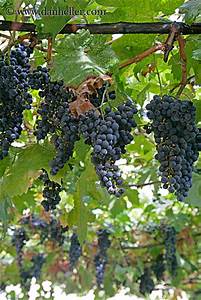
Label: Grapes